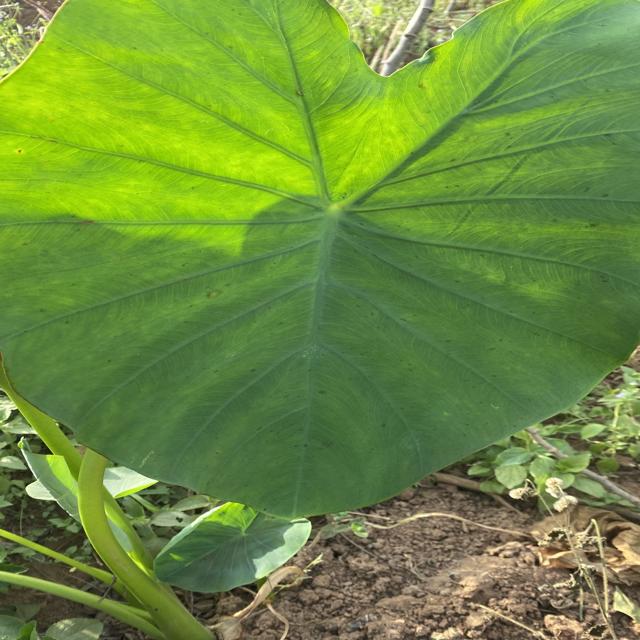
Label: Healthy